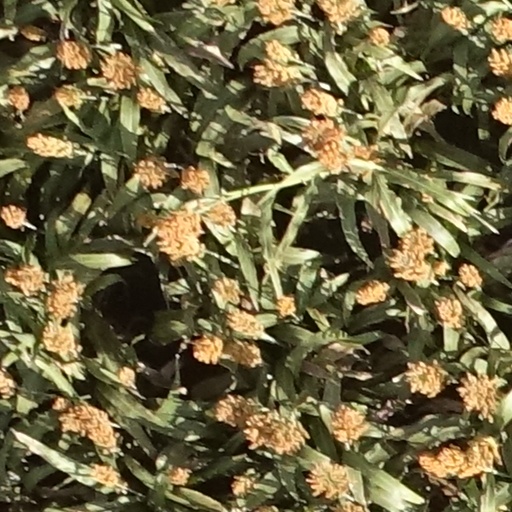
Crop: sorghum